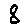
Label: 8